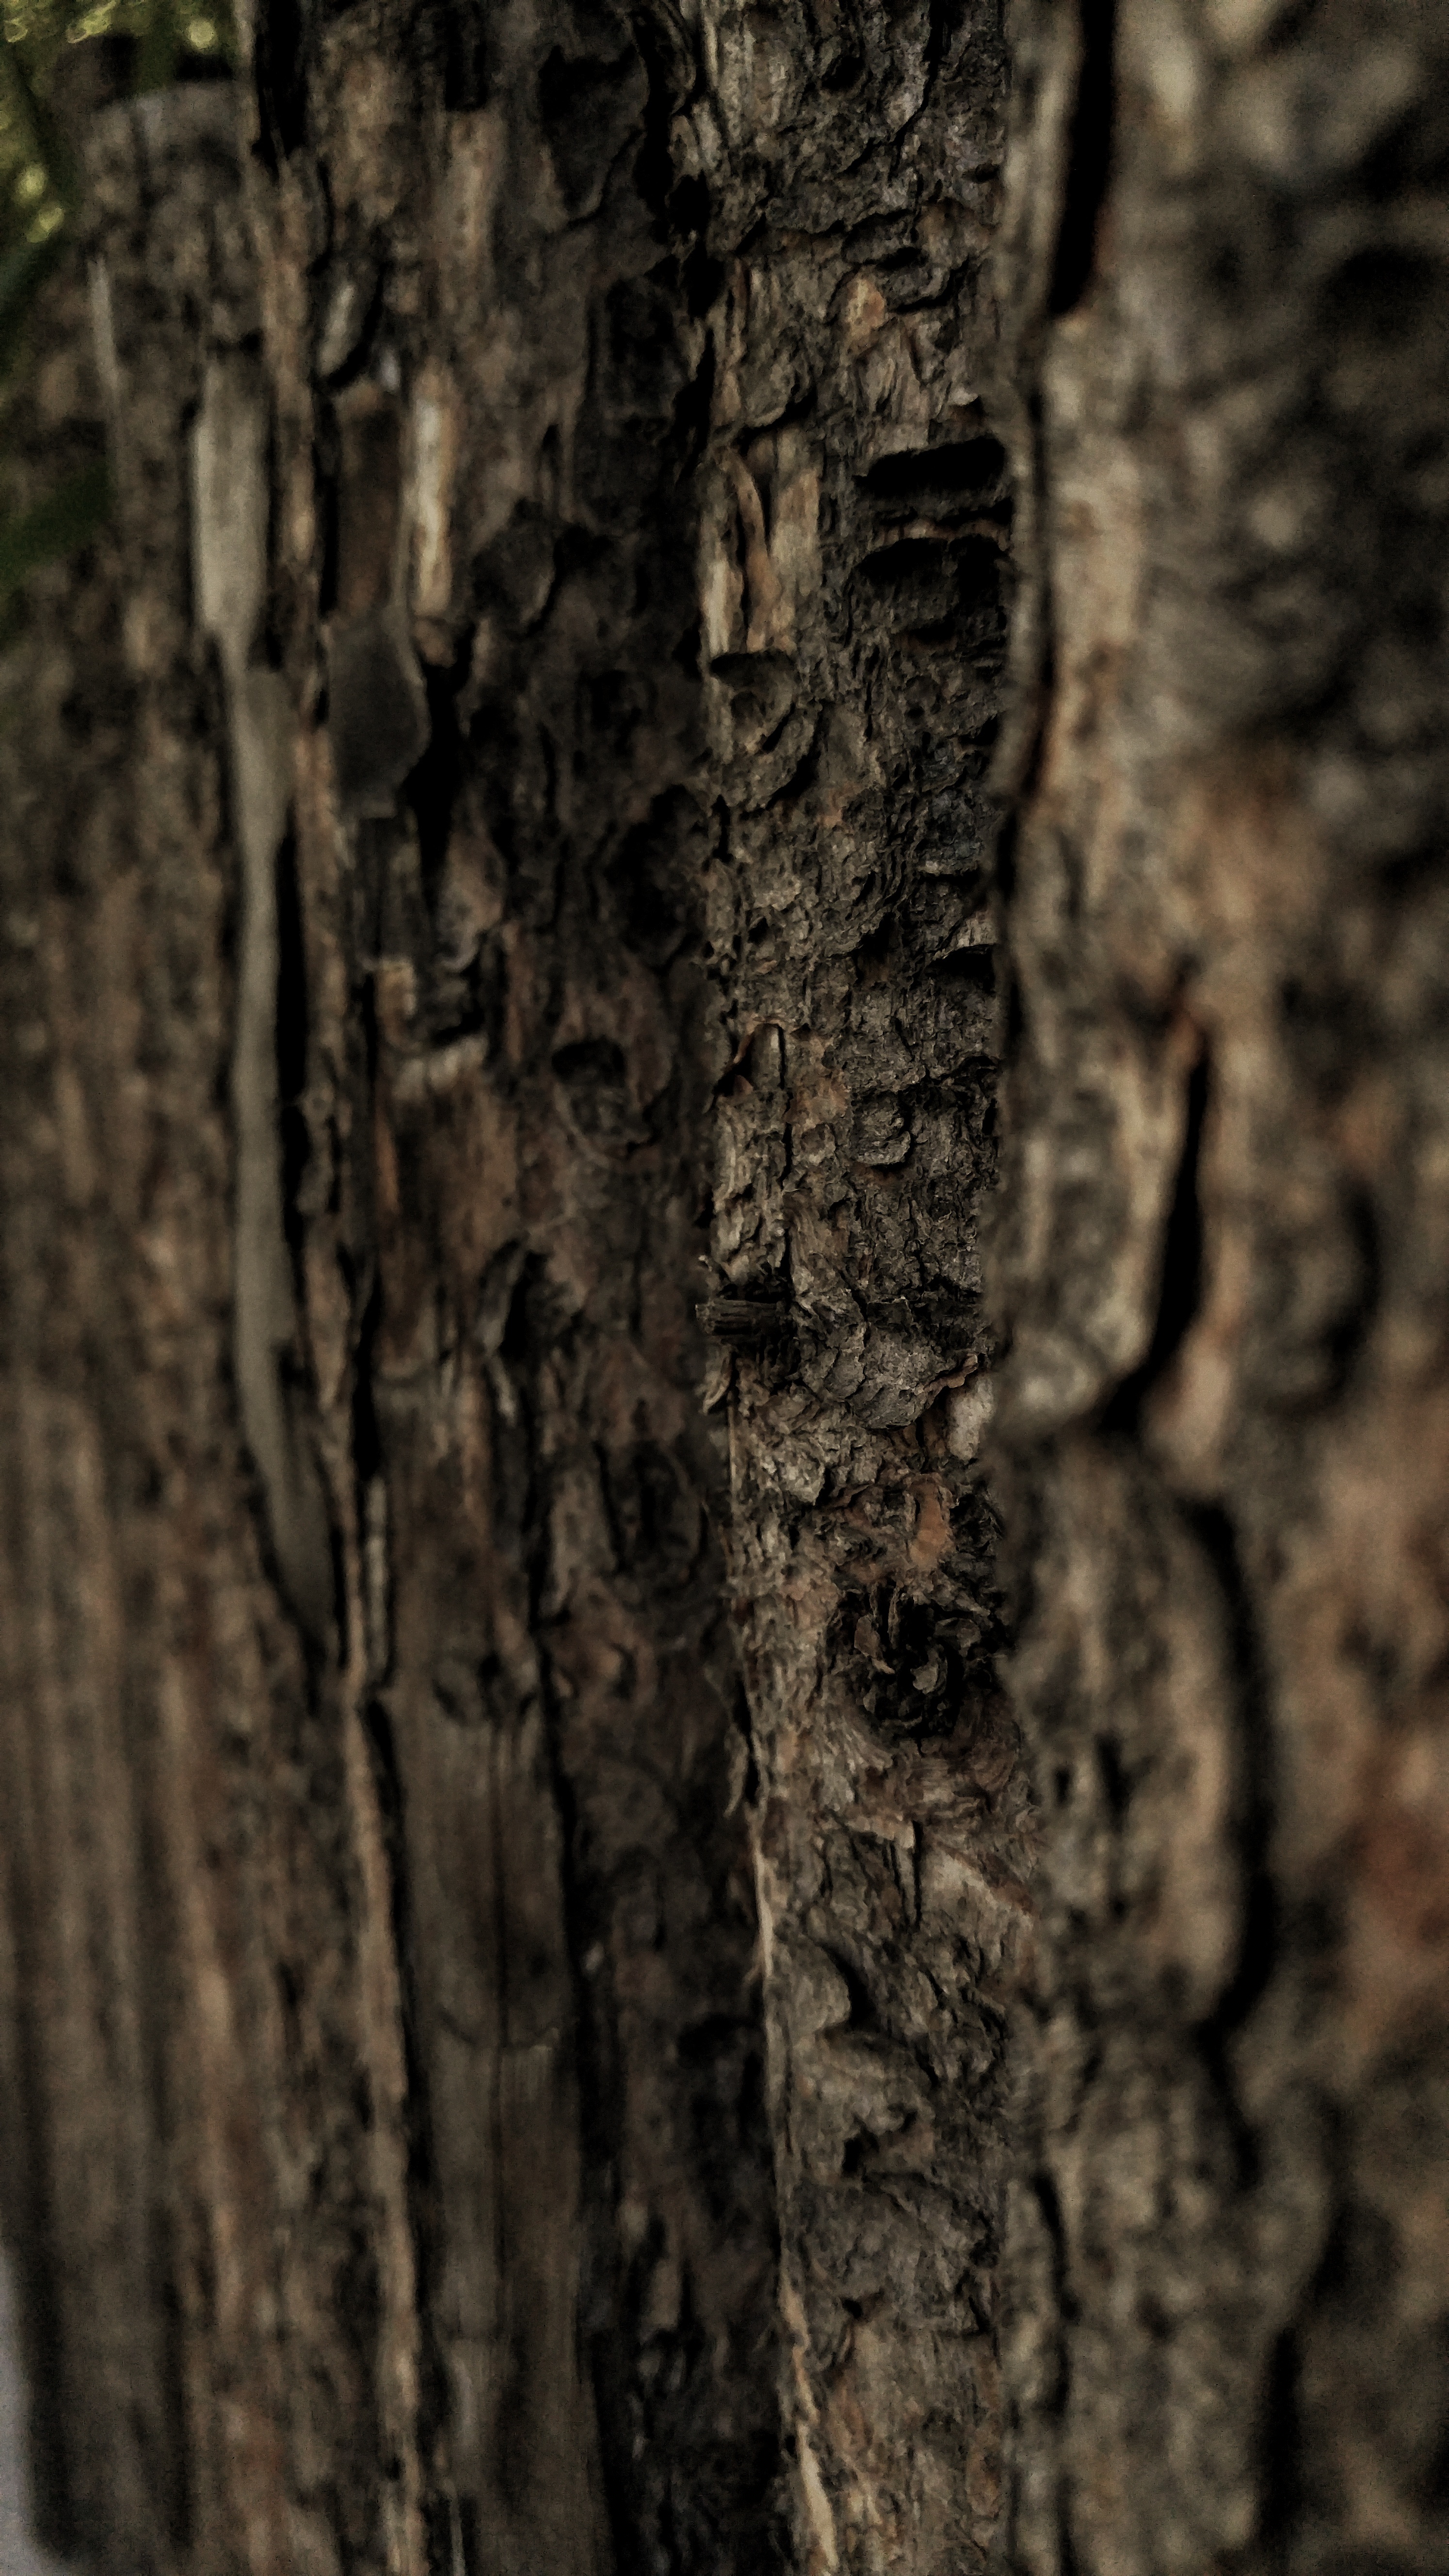
tree, nature, forest, branch, plant, wood, texture, leaf, trunk, green, soil, close up, plant stem, woody plant, land plant